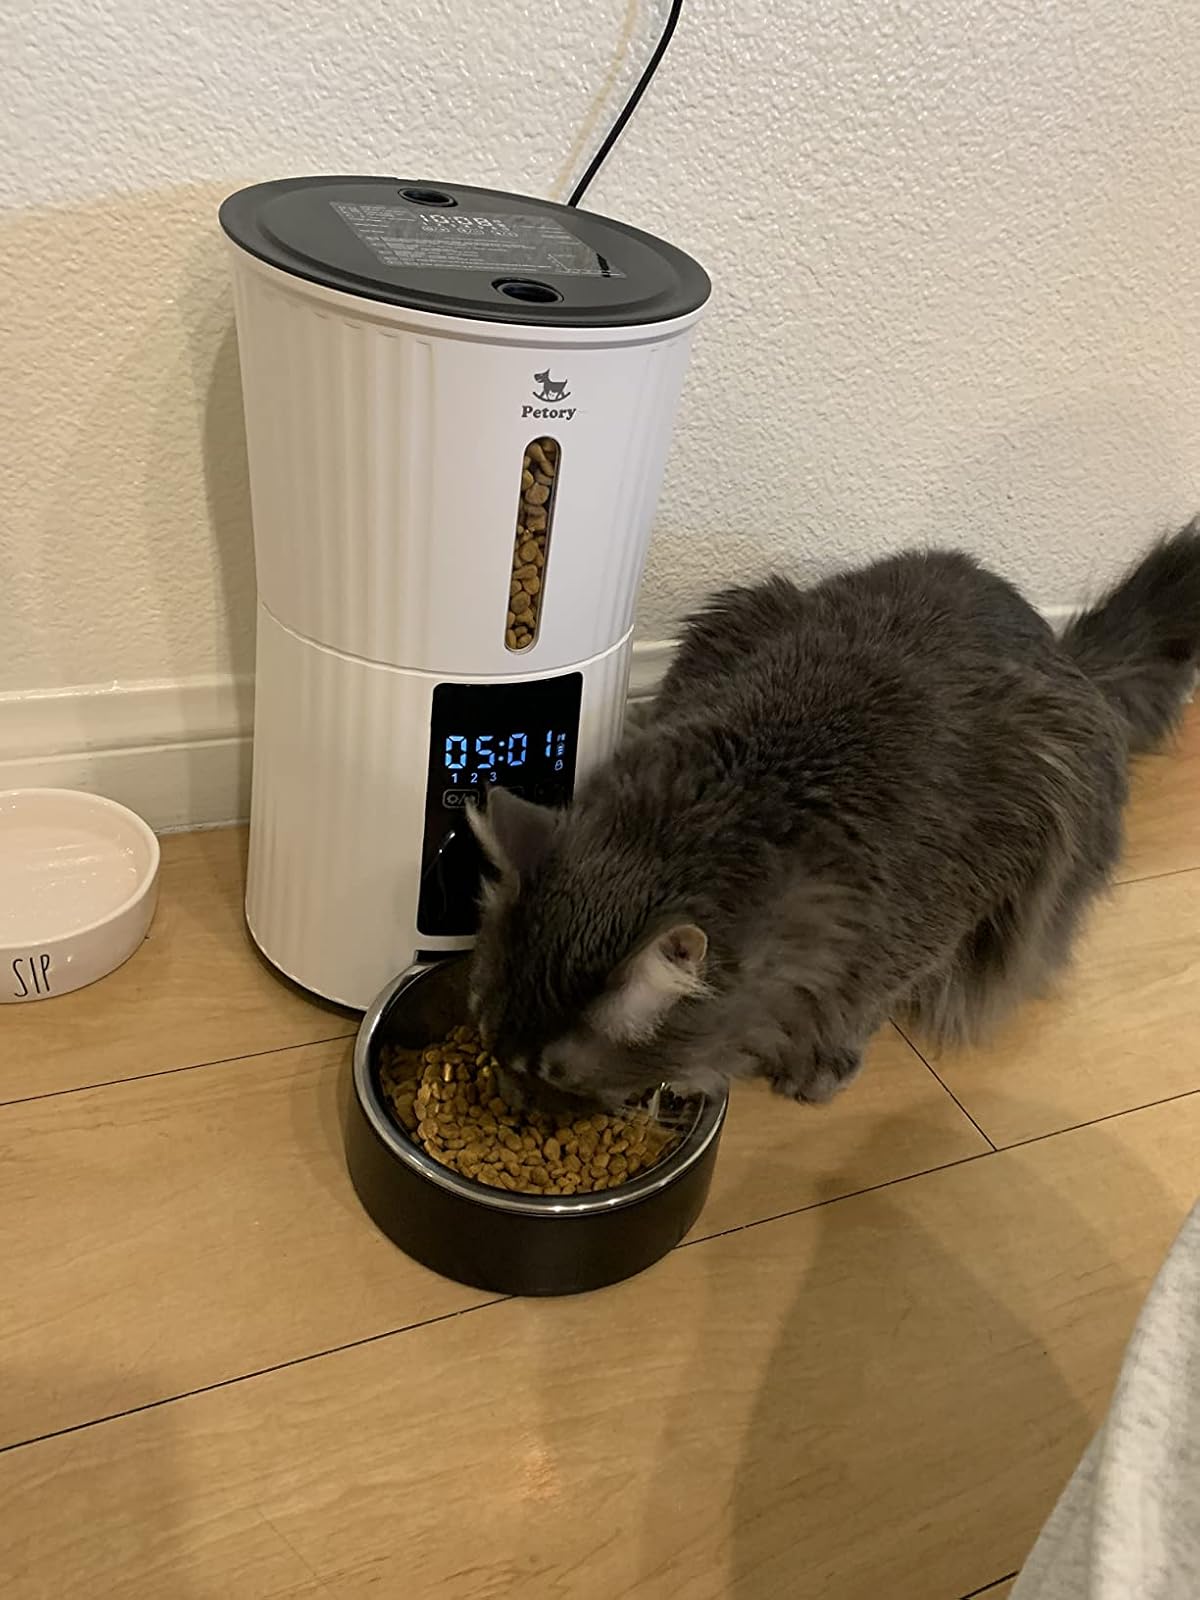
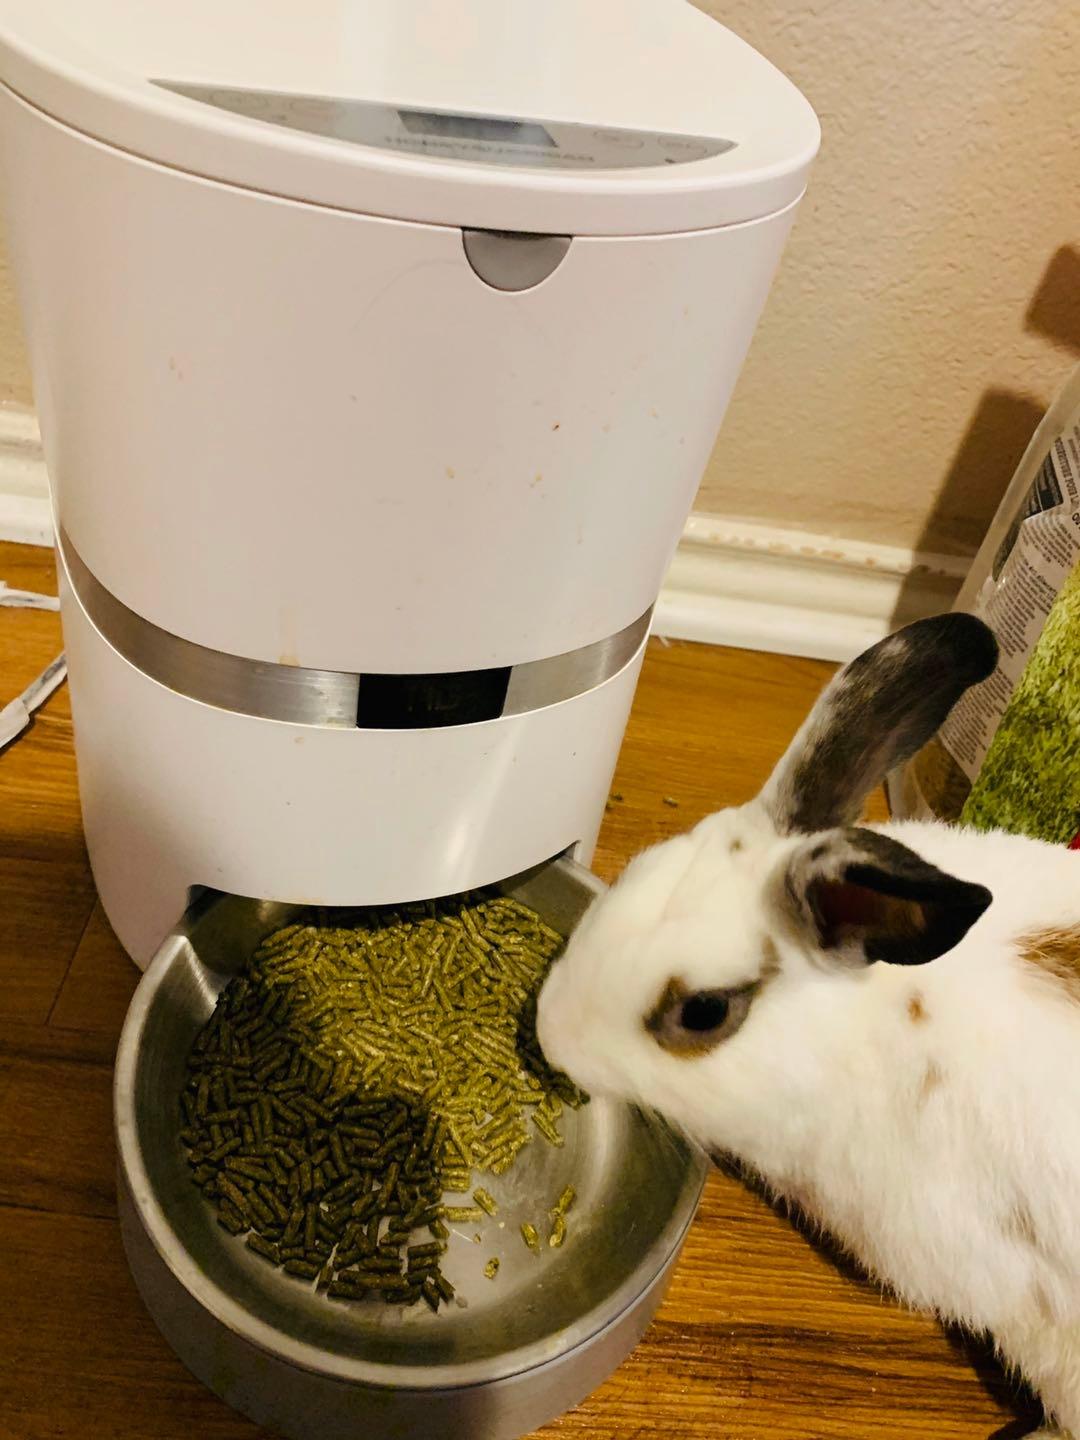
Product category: items_feeder
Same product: no